Abu Hassan (restaurant)

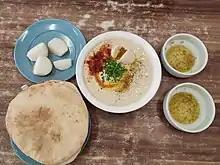
Hummus served by Abu Hassan, with egg, pitas and onions

Abu Hassan's original restaurant on Dolphin Street is small, overcrowded and almost uncluttered. It is open from eight in the morning and closes when there is no more food, usually in the early afternoon. Due to the long line that is steeped in the entrance, hummus is eaten sitting together with other diners around the same table, as is customary in many working restaurants. Restaurant service is fast, efficient and sometimes even aggressive. The reservation and serving are very quick, and the waiters often urge the diners who have finished eating to make room for those waiting in line.